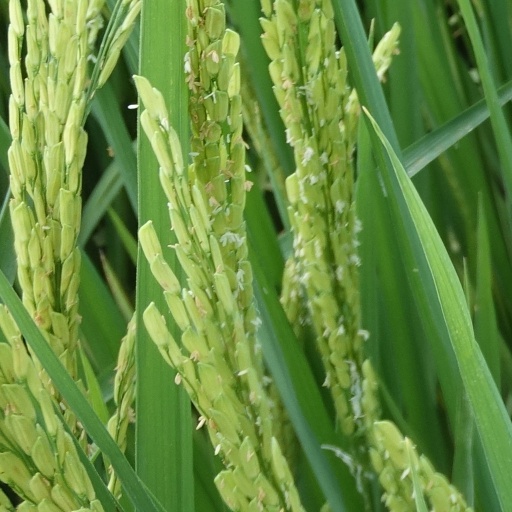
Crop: rice